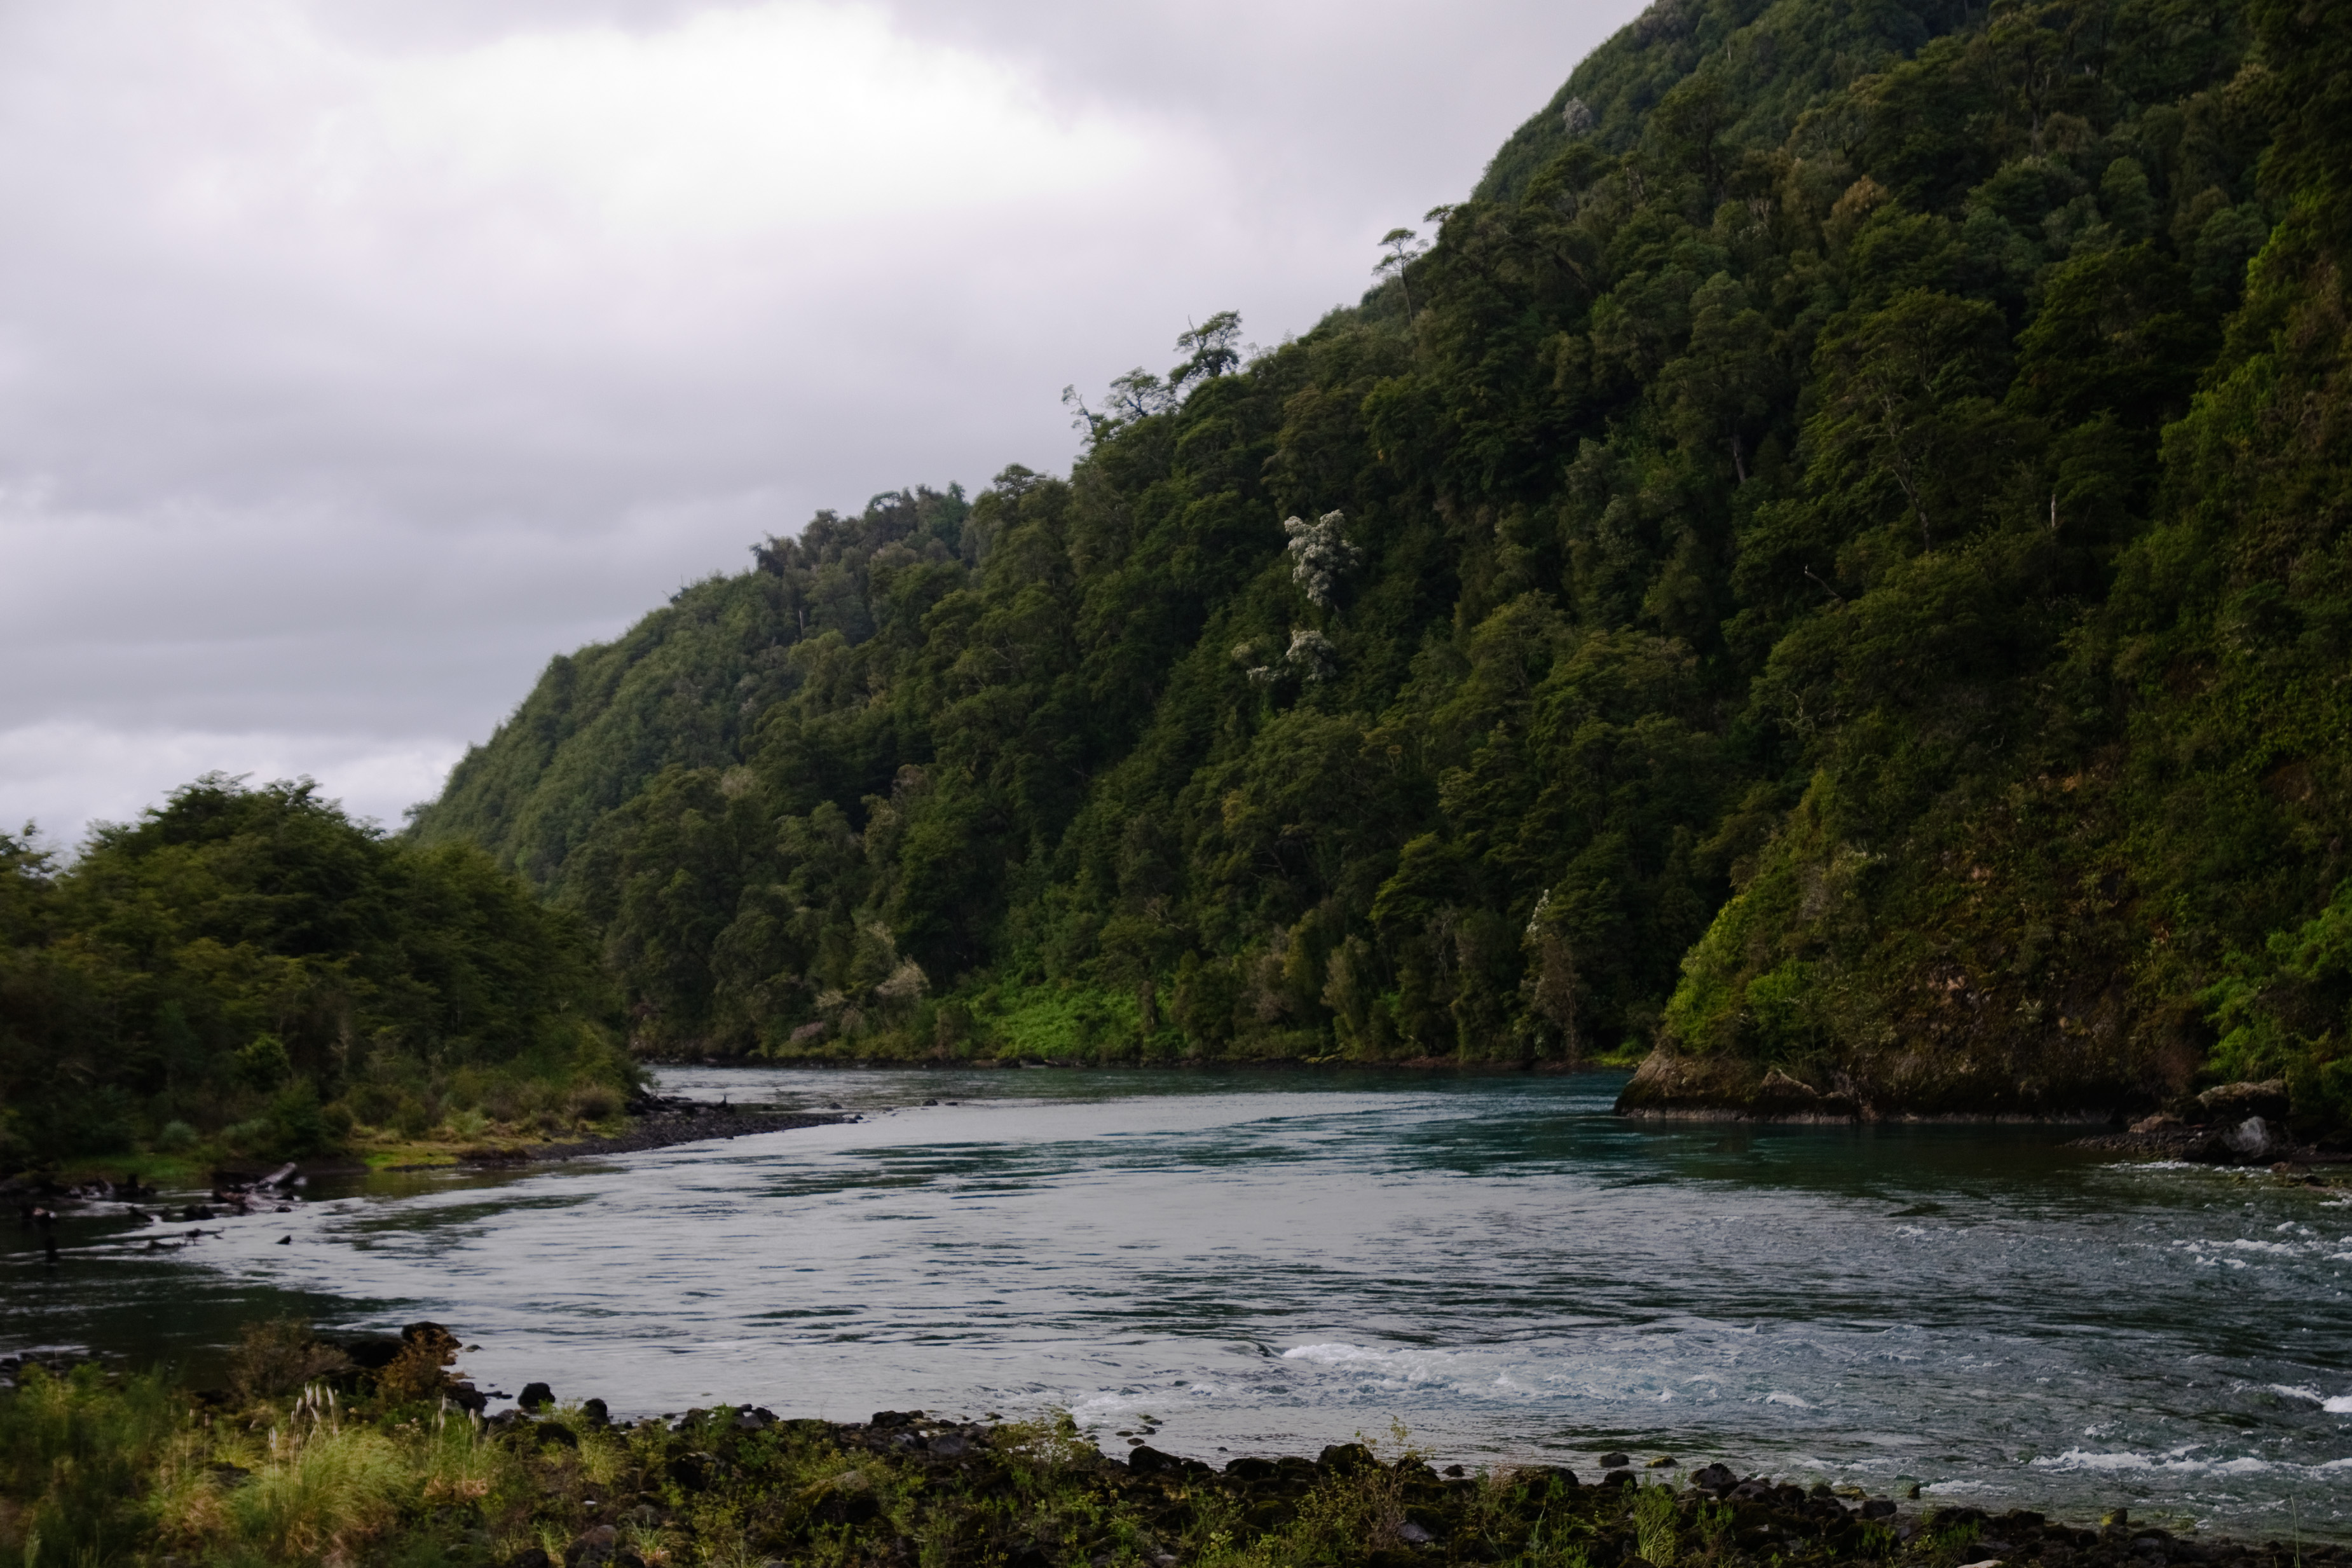
landscape, sea, coast, water, nature, mountain, lake, river, stream, bay, rapid, fjord, reservoir, nikon, highland, chile, body of water, loch, d300, chiloe, landform, geographical feature